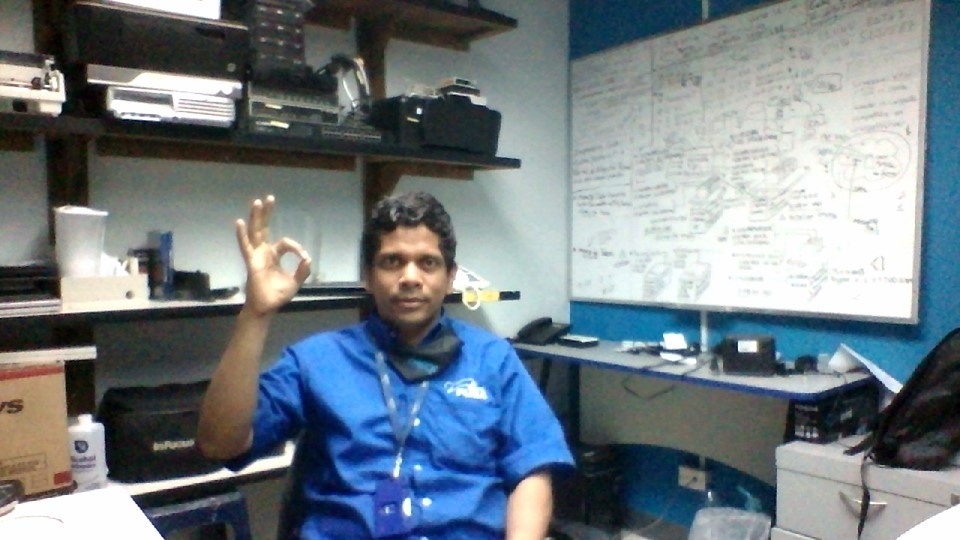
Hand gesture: ok